Andrei Grechko

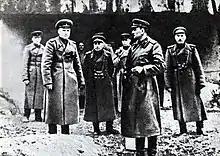
Grechko (center), commander of the 1st Guards Army, at the Árpád Line (1944)

In October 1938, he was appointed as chief of staff of the 62nd Cavalry Regiment. While serving in this position, he participated in the Soviet invasion of Poland.